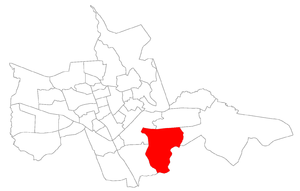
Diácono João Luiz Pozzobon est un quartier de la ville brésilienne de Santa Maria, Rio Grande do Sul. Le quartier est situé dans district de Sede.